Brazil–Jamaica relations

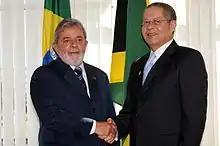
Prime Minister Bruce Golding with the President of Brazil, Lula da Silva.

Jamaica and Brazil have enjoyed strong relations over the years and the extent of collaboration is evident both at the bilateral and multilateral levels. At the bilateral level, relations have between further enhanced in recent times as a result of the increased number of high and technical level visits, as well as, the active pursuit of technical cooperation programmes in areas such as energy and agriculture.